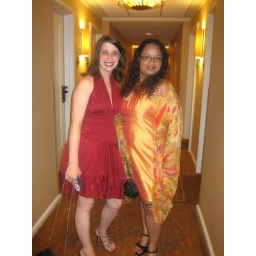
Pretty girl on right, dress and shawl I made for her event in Vegas.